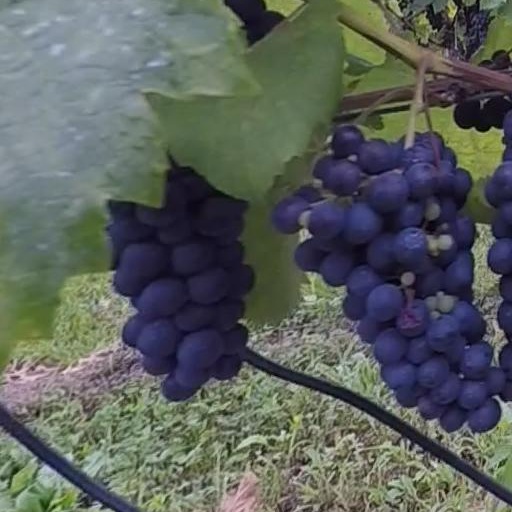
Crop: grape